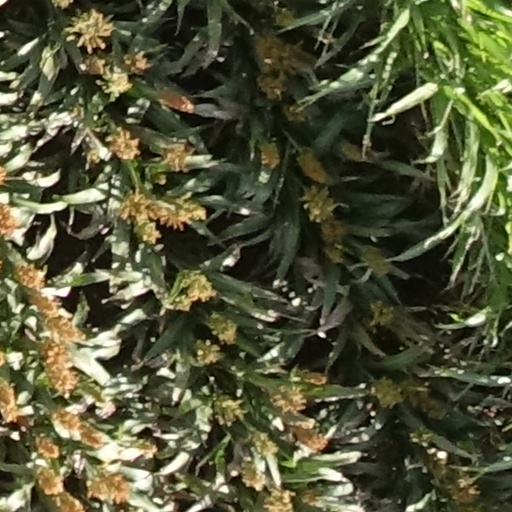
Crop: sorghum